Alexander Prokhanov

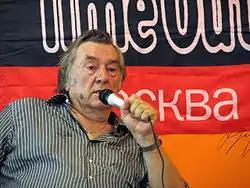
Prokhanov on 14 June 2007, presenting the book "Beyond the Rublyovka Fences".

Prokhanov debuted with a short story collection "I Am Going My Way" (1971), starting out as a proponent of the Village Prose movement, portraying the life of the ordinary Soviet villagers obsessed with keeping the old traditions and customs going. "The theme of Russia and Russian people for Prokhanov is not a vogue, but part of his very soul; this young author's prose is incredibly sincere," Yury Trifonov commented in a foreword. It was followed by "The Unburnt Blossom" (1972), the collection of sketches from the Soviet country life, and "The Grass Gets Yellow" (1974), a collection of stories and novellas much in the same vein.